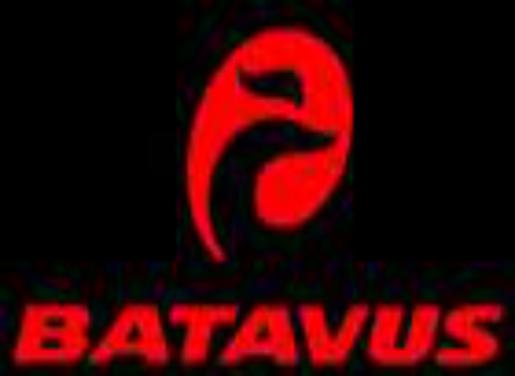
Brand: batavus
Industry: Transportation